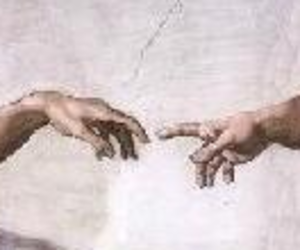
E.T., l'extra-terrestre est un film de science-fiction américain de Steven Spielberg, sorti en 1982.
La Création d'Adam est l'une des neuf fresques inspirées du livre de la Genèse, peintes par Michel-Ange sur la partie centrale de la voûte du plafond de la chapelle Sixtine, dans la cité du Vatican. Elle constitue la quatrième histoire de cette série de neuf, précédée par la Séparation de la Terre et des Eaux, et suivie par la Création d'Ève. Bien qu'évoquée relativement tôt dans la Genèse, donc dans la séquence des fresques ornant la voûte, la Création d'Adam n'a été achevée par Michel Ange que tardivement, vers 1511, alors que l'exécution de la voûte centrale dura de 1508 à 1512.